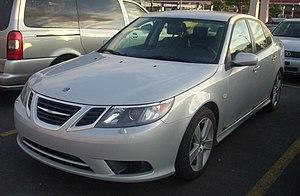
La Saab 9-3 est un véhicule de type berline, fabriqué par le constructeur automobile suédois Saab Automobile. Commercialisée depuis 1998 en version 3 et 5 portes, la seconde génération — tricorps 4 portes et break 5 portes — apparaît en 2002.